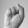
ASL letter: S